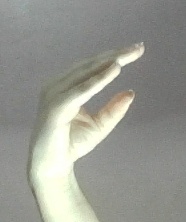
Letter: jeem